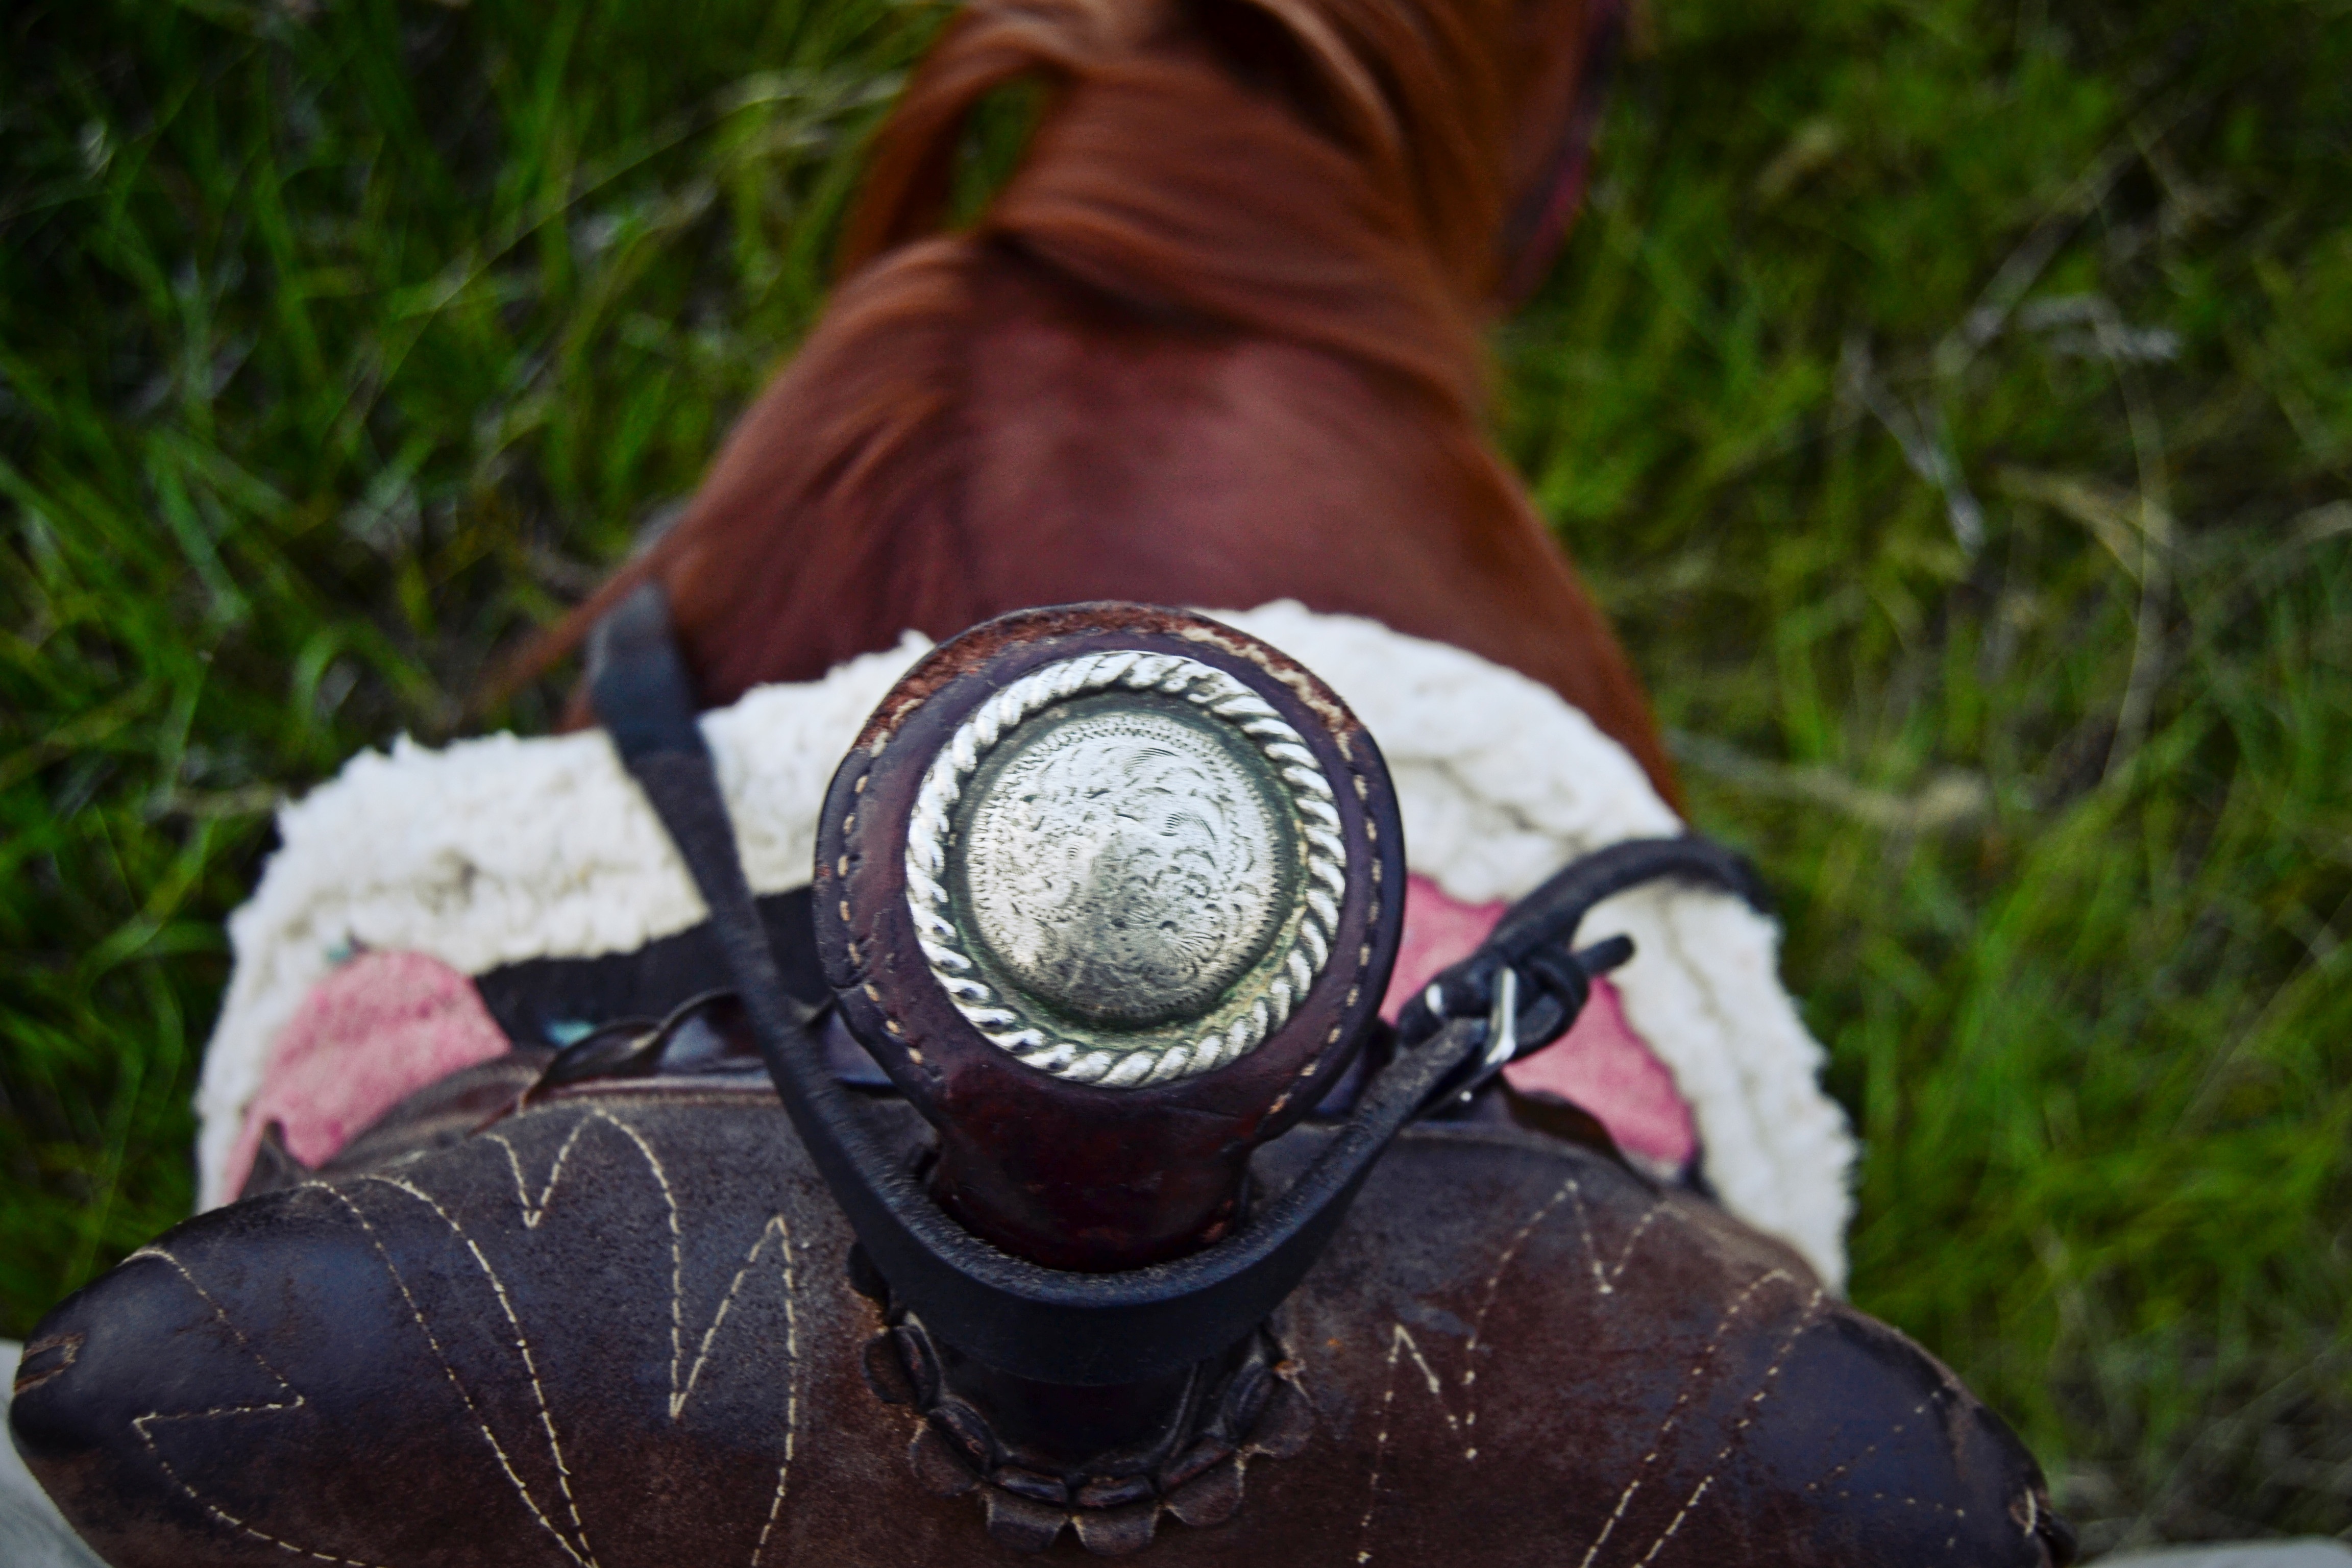
hand, clothing, head, costume